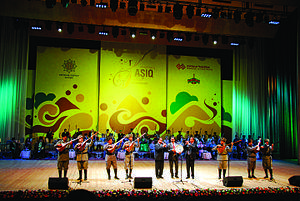
L'art des Achigs d'Azerbaïdjan combine la poésie, le conte, la danse et la musique vocale et instrumentale dans un art de la performance traditionnel. Cet art est l’un des symboles de la culture azerbaïdjanaise et considéré comme un emblème de l’identité nationale et le gardien de la langue, de la littérature et de la musique azerbaïdjanaise.